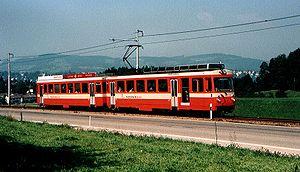
Le Trogenerbahn est une entreprise ferroviaire suisse. Au 1ᵉʳ janvier 2006, la compagnie a fusionné avec la compagnie Appenzeller Bahnen.